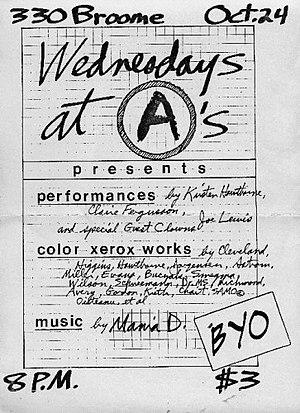
Jean-Michel Basquiat [ ʒɑ̃ miʃɛl baskija], né le 22 décembre 1960 à Brooklyn et mort le 12 août 1988 à NoHo, est un artiste peintre américain.